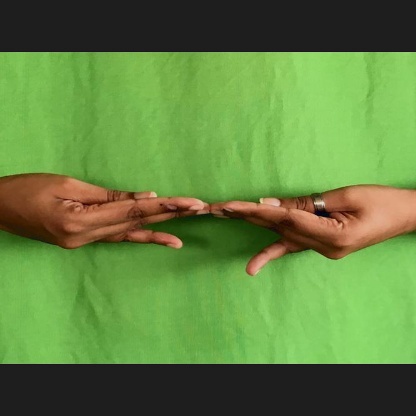
Mudra: Khatva